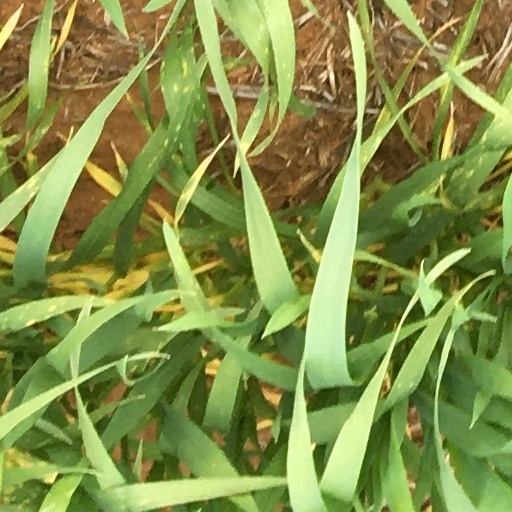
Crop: wheat